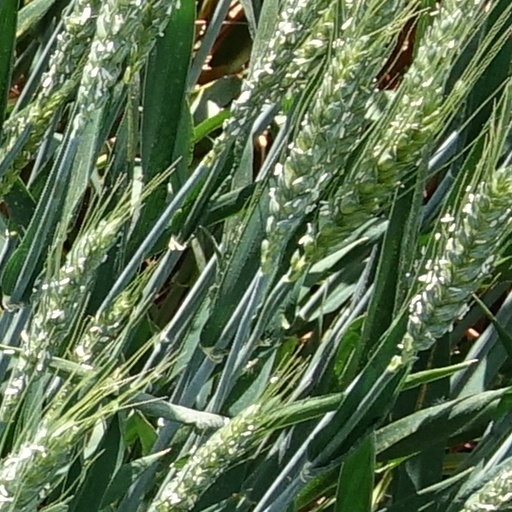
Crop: wheat